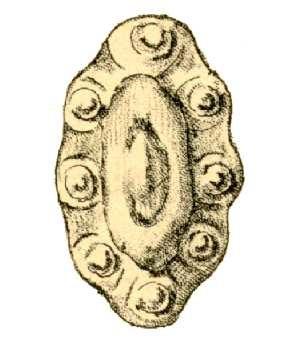
Les pucerons sont de petits insectes suceurs de sève qui représentent la super-famille des Aphidoidea.